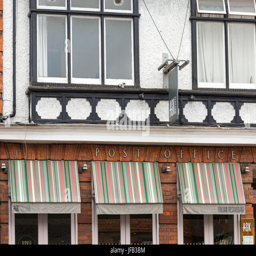
ask restaurant in former building in june